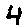
Label: 4